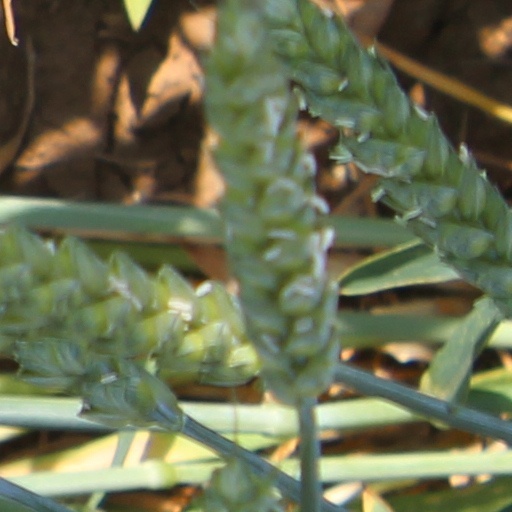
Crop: wheat